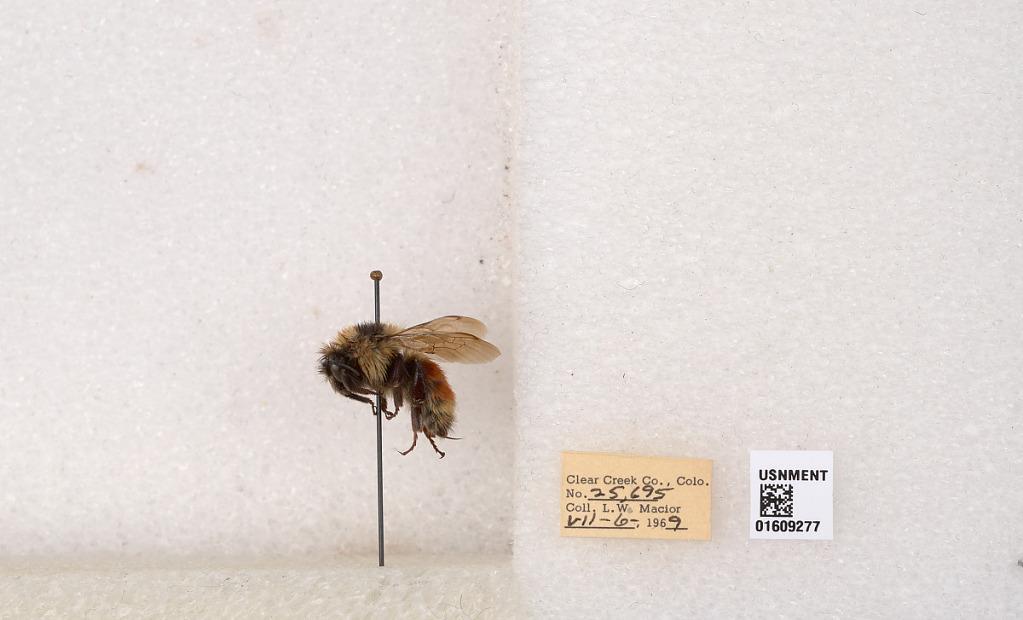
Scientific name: Bombus (Pyrobombus) sylvicola Kirby
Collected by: L. Macior
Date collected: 1969-7-6
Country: United States
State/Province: Colorado
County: Clear Creek
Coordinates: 39.6856, -105.645